Foreign support of Uganda in the Uganda–Tanzania War

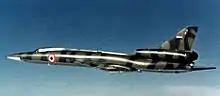
Libyan Tupolev Tu-22 bomber in 1977

The remaining Libyan forces helped to slow down the TPDF advance toward Kampala. The Libyan Tu-22s flew a number of bombing missions, but proved ineffectual. In the course of Operation Dada Idi, several contingents of Libyan troops were destroyed in clashes with the TPDF south of Kampala. On 7 April, the TPDF attacked Entebbe which had been left to be defended by the Libyans after most of the Ugandan garrison had fled. Demotivated, the Libyans offered disorganized resistance, and were easily overwhelmed by the TPDF. Over 300 Libyans were killed, over 40 were captured, and several dozen were wounded. Large stockpiles of Libyan weapons were seized. Many Libyans attempted to evacuate to Kampala but were intercepted and killed. Following the losses at Entebbe, morale among the Libyans was very low. Libyan troops reportedly got increasingly indisciplined, and one group guarding a Kampala power substation reportedly got killed in a shootout with Uganda Army soldiers. Hoping to avoid further Afro–Arab tensions, Nyerere decided to allow the Libyan forces to flee Kampala and quietly exit the war without further humiliation. As the TPDF began to encircle Kampala, it consequently left the eastern road from the city leading to Jinja open. Nyerere sent a message to Gaddafi explaining his decision, saying that the Libyan troops could be airlifted out of Uganda unopposed from the airstrip in Jinja.